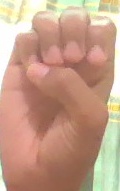
ASL sign: E